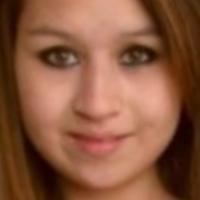
Age group: age 11-20